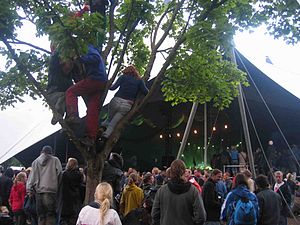
Roskilde Festival / Scener
Koncert på Arena-scenen (tidligere Grøn Scene)
Roskilde Festival er Nordens største samt Europas næststørste festival, hvor der spilles rytmisk musik i mange forskellige genrer. Som på mange andre festivaler er der ikke kun musik, men også events og diverse boder.